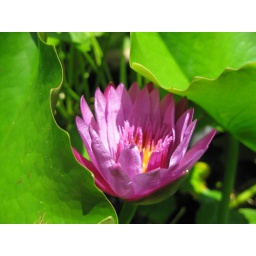
One within a set of 6 snaps of water lilies growing in outdoor pots at the Hualalai Resort.